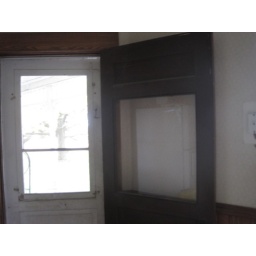
door in kitchen